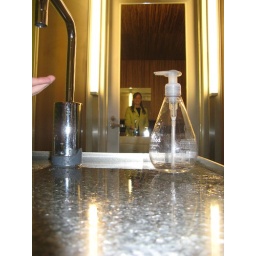
The sink and toilet seat in the bathrooms are made from 100% recycled aluminum shavings.